Astronauts (film)

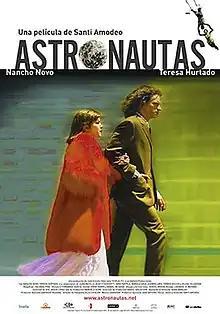
Theatrical release poster

Astronauts is a 2003 Spanish film written and directed by Santi Amodeo which stars Nancho Novo and Teresa Hurtado de Ory. It could be classified as a bittersweet comedy.